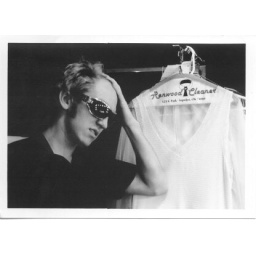
I love the reflection of the mirror in his sun glasses